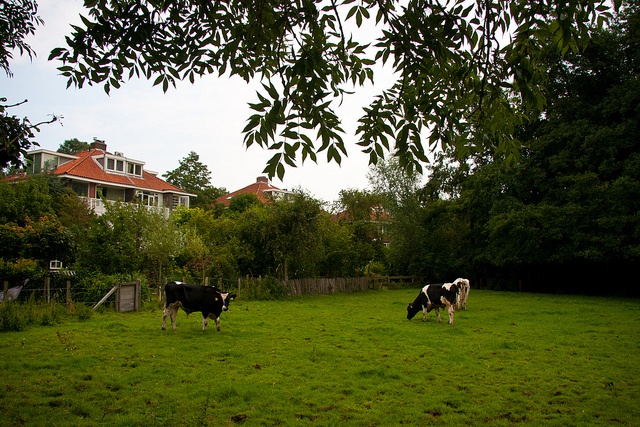
Three cows in a pasture near a house
A grass yard area with cows standing in the grass and a wooden fence and houses in the background.
Two cows grazing in a field surrounded by a fence.
Two cows grazing on a open field near residential areas
A couple of elephants are standing in a field